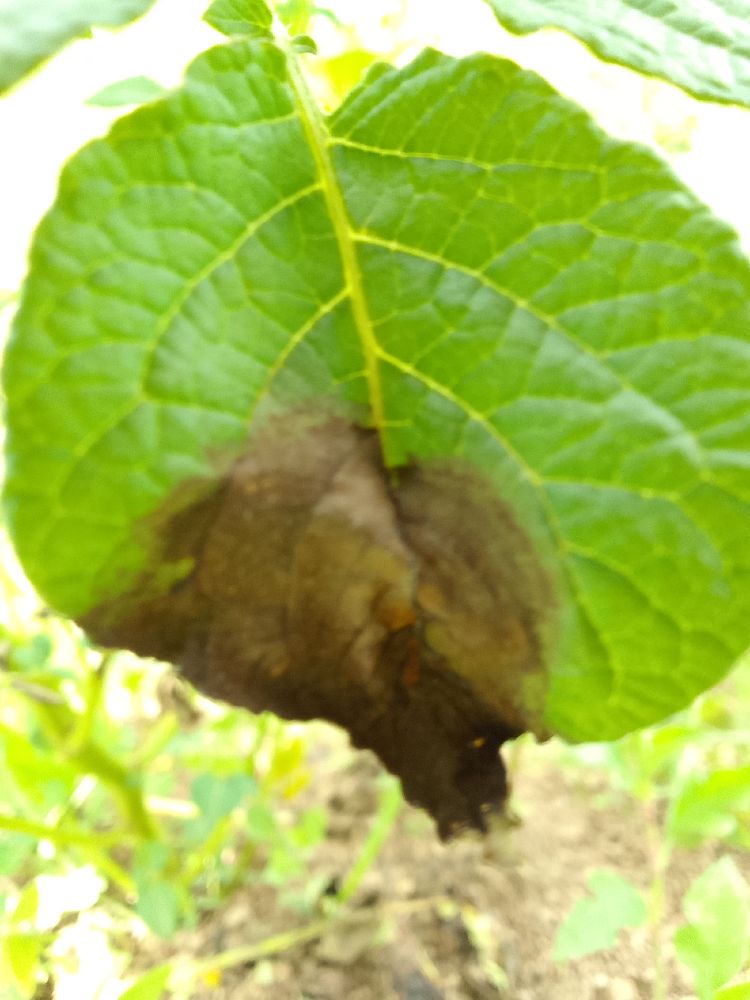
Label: Late blight